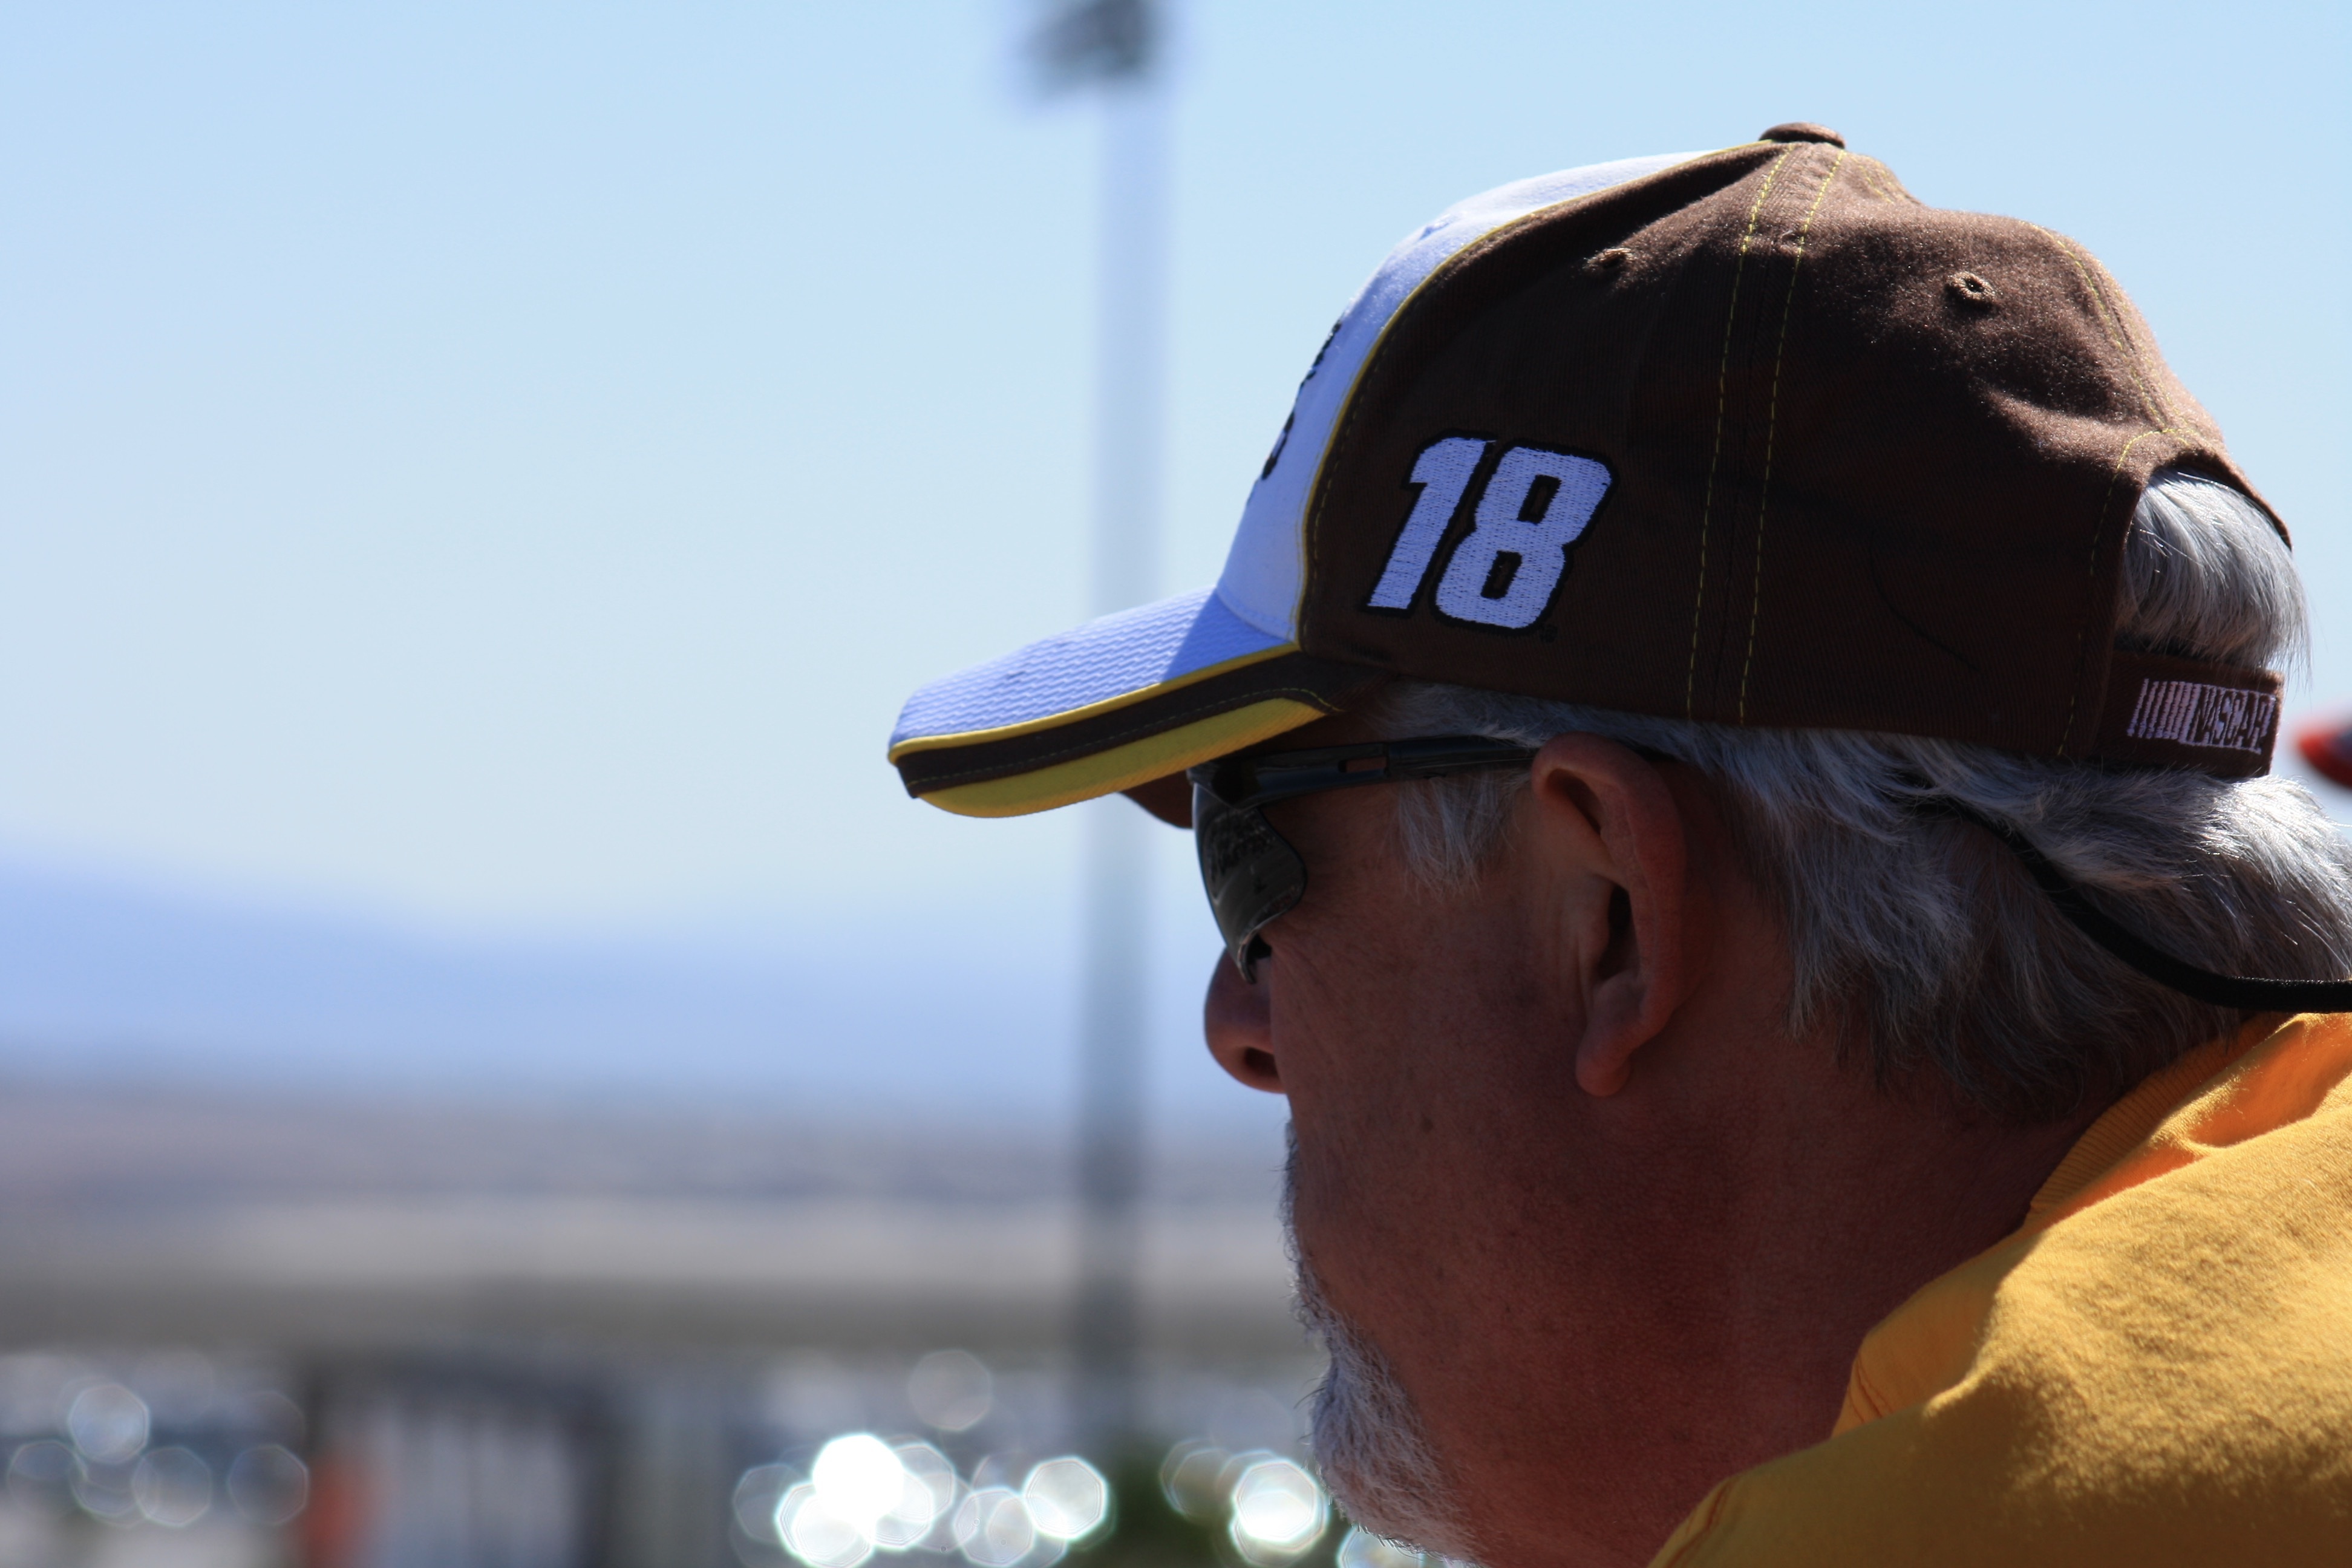
man, view, profile, male, flight, fan, cap, jockey, event, atmosphere of earth